Our Lady of Pellevoisin

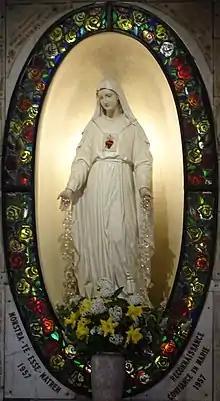
"Notre-Dame de Pellevoisin" (Our Lady of Pellevoisin as the All-Merciful Mother)

Our Lady of Pellevoisin is a title of the Blessed Virgin Mary which refers to a series of Marian apparitions in Pellevoisin, Indre, France. Pellevoisin is west of Châteauroux in the Catholic Archdiocese of Bourges.